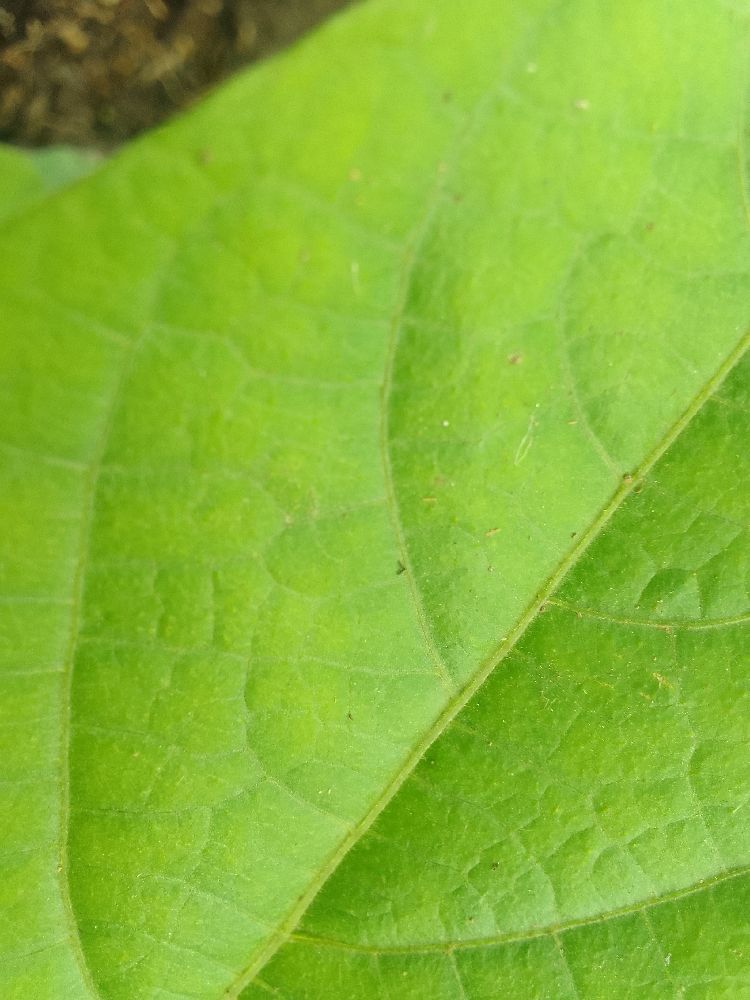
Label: healthy